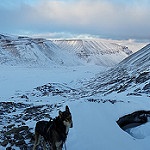
Scene: Outdoor